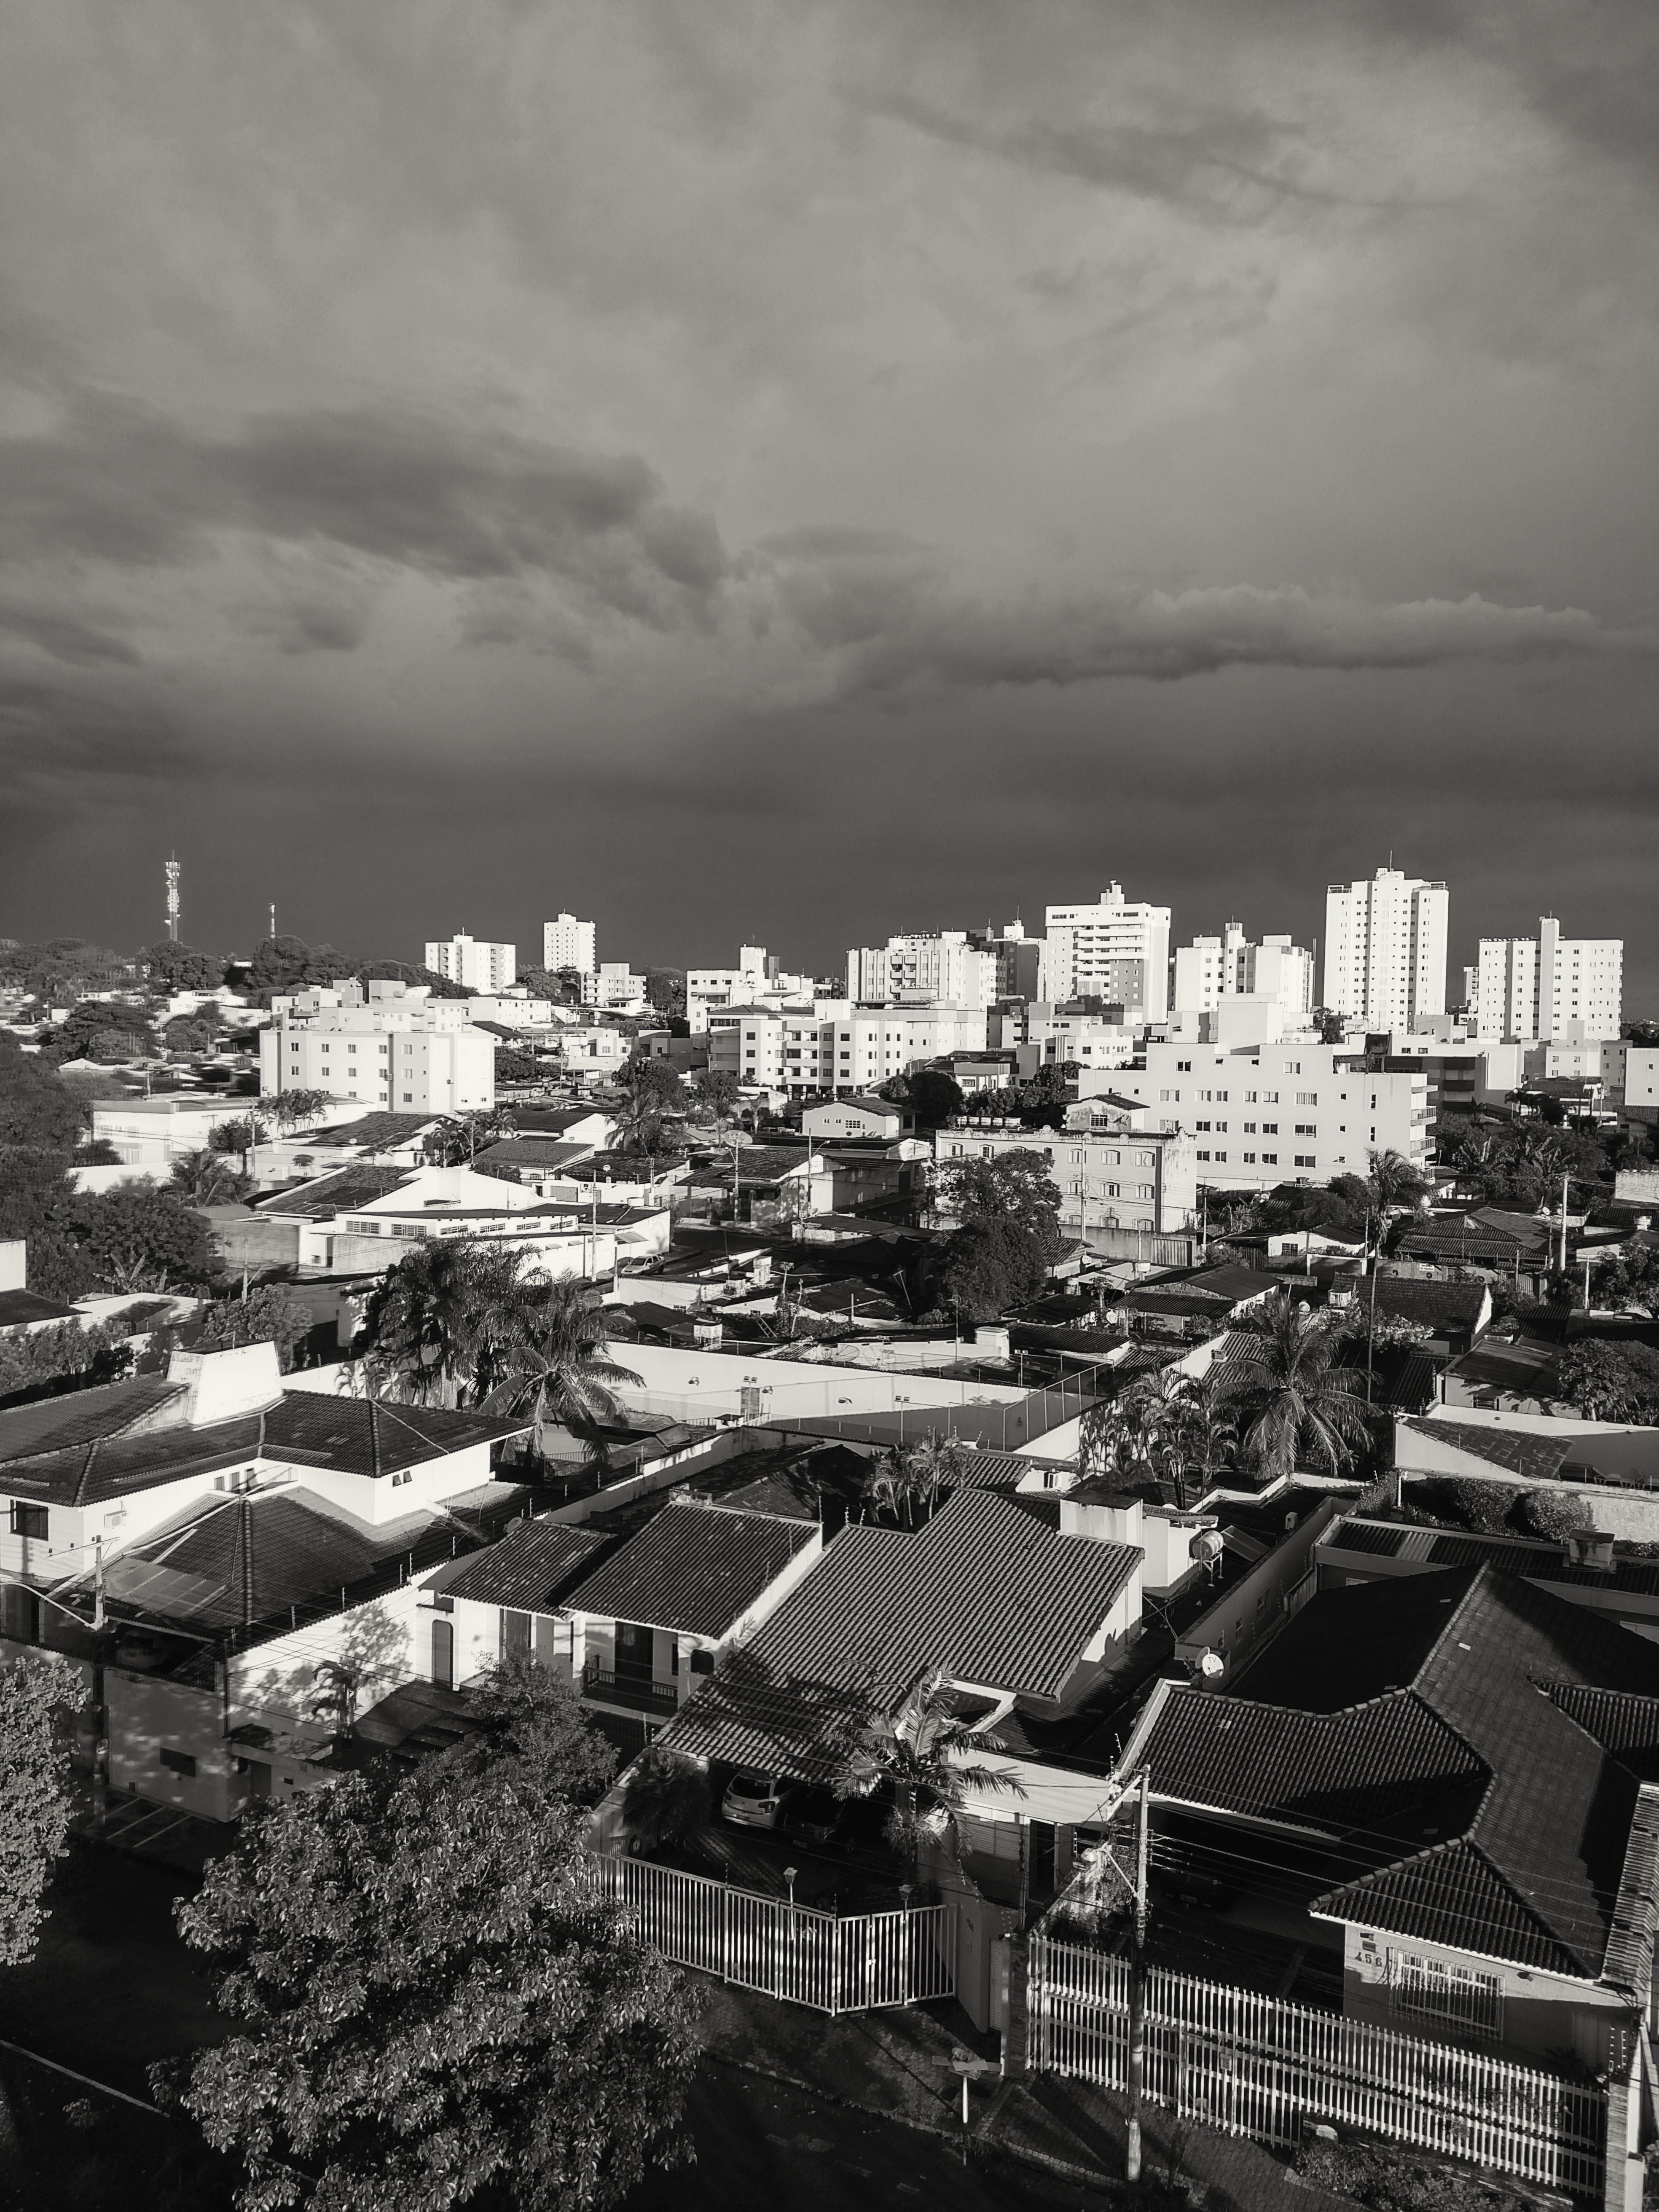
cloud, black and white, skyline, photography, city, skyscraper, cityscape, black, monochrome, metropolis, aerial photography, urban area, monochrome photography, residential area, human settlement